Mägenwil

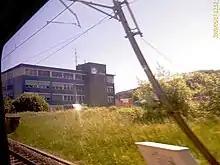
Wisi (Wilhelm Sihn AG), an electronics manufacturer, in Mägenwil

, Mägenwil had an unemployment rate of 2.06%. , there were 38 people employed in the primary economic sector and about 9 businesses involved in this sector. 324 people are employed in the secondary sector and there are 20 businesses in this sector. 1,158 people are employed in the tertiary sector, with 95 businesses in this sector.